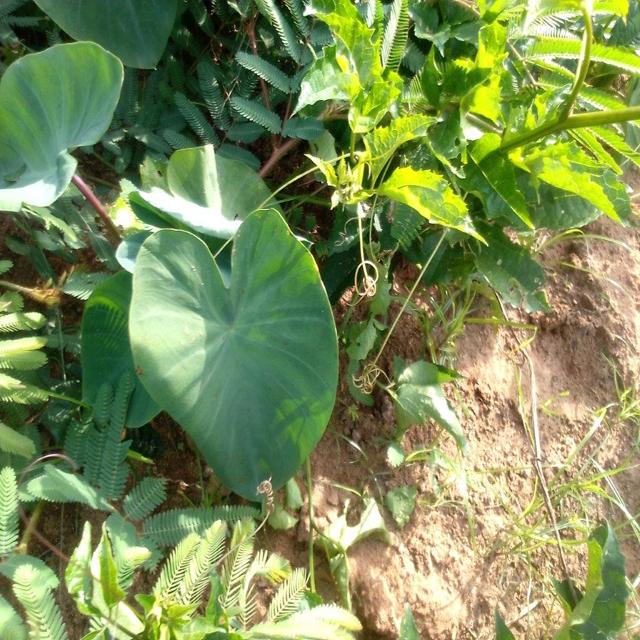
Label: Healthy